Church of God in Christ

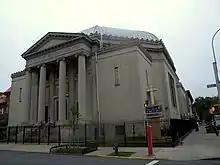
First Church of God in Christ at Park Place and Kingston Avenue in Brooklyn, New York; it took over a former synagogue

After moving to Memphis, Tennessee, Bishop Mason established a local congregation called Temple COGIC. He also established the COGIC national headquarters there. He called for an annual gathering of COGIC members, known as the "International Holy Convocation", to be held in Memphis. Originally, this gathering of the 'Saints' lasted for twenty days, from November 25 to December 14. This seasonal period was selected because most of the COGIC members were farmers and were finished harvesting their crops around this time. COGIC members gathered for praying, fasting, teaching, preaching, fellowship and conducting business related to the national COGIC organization.